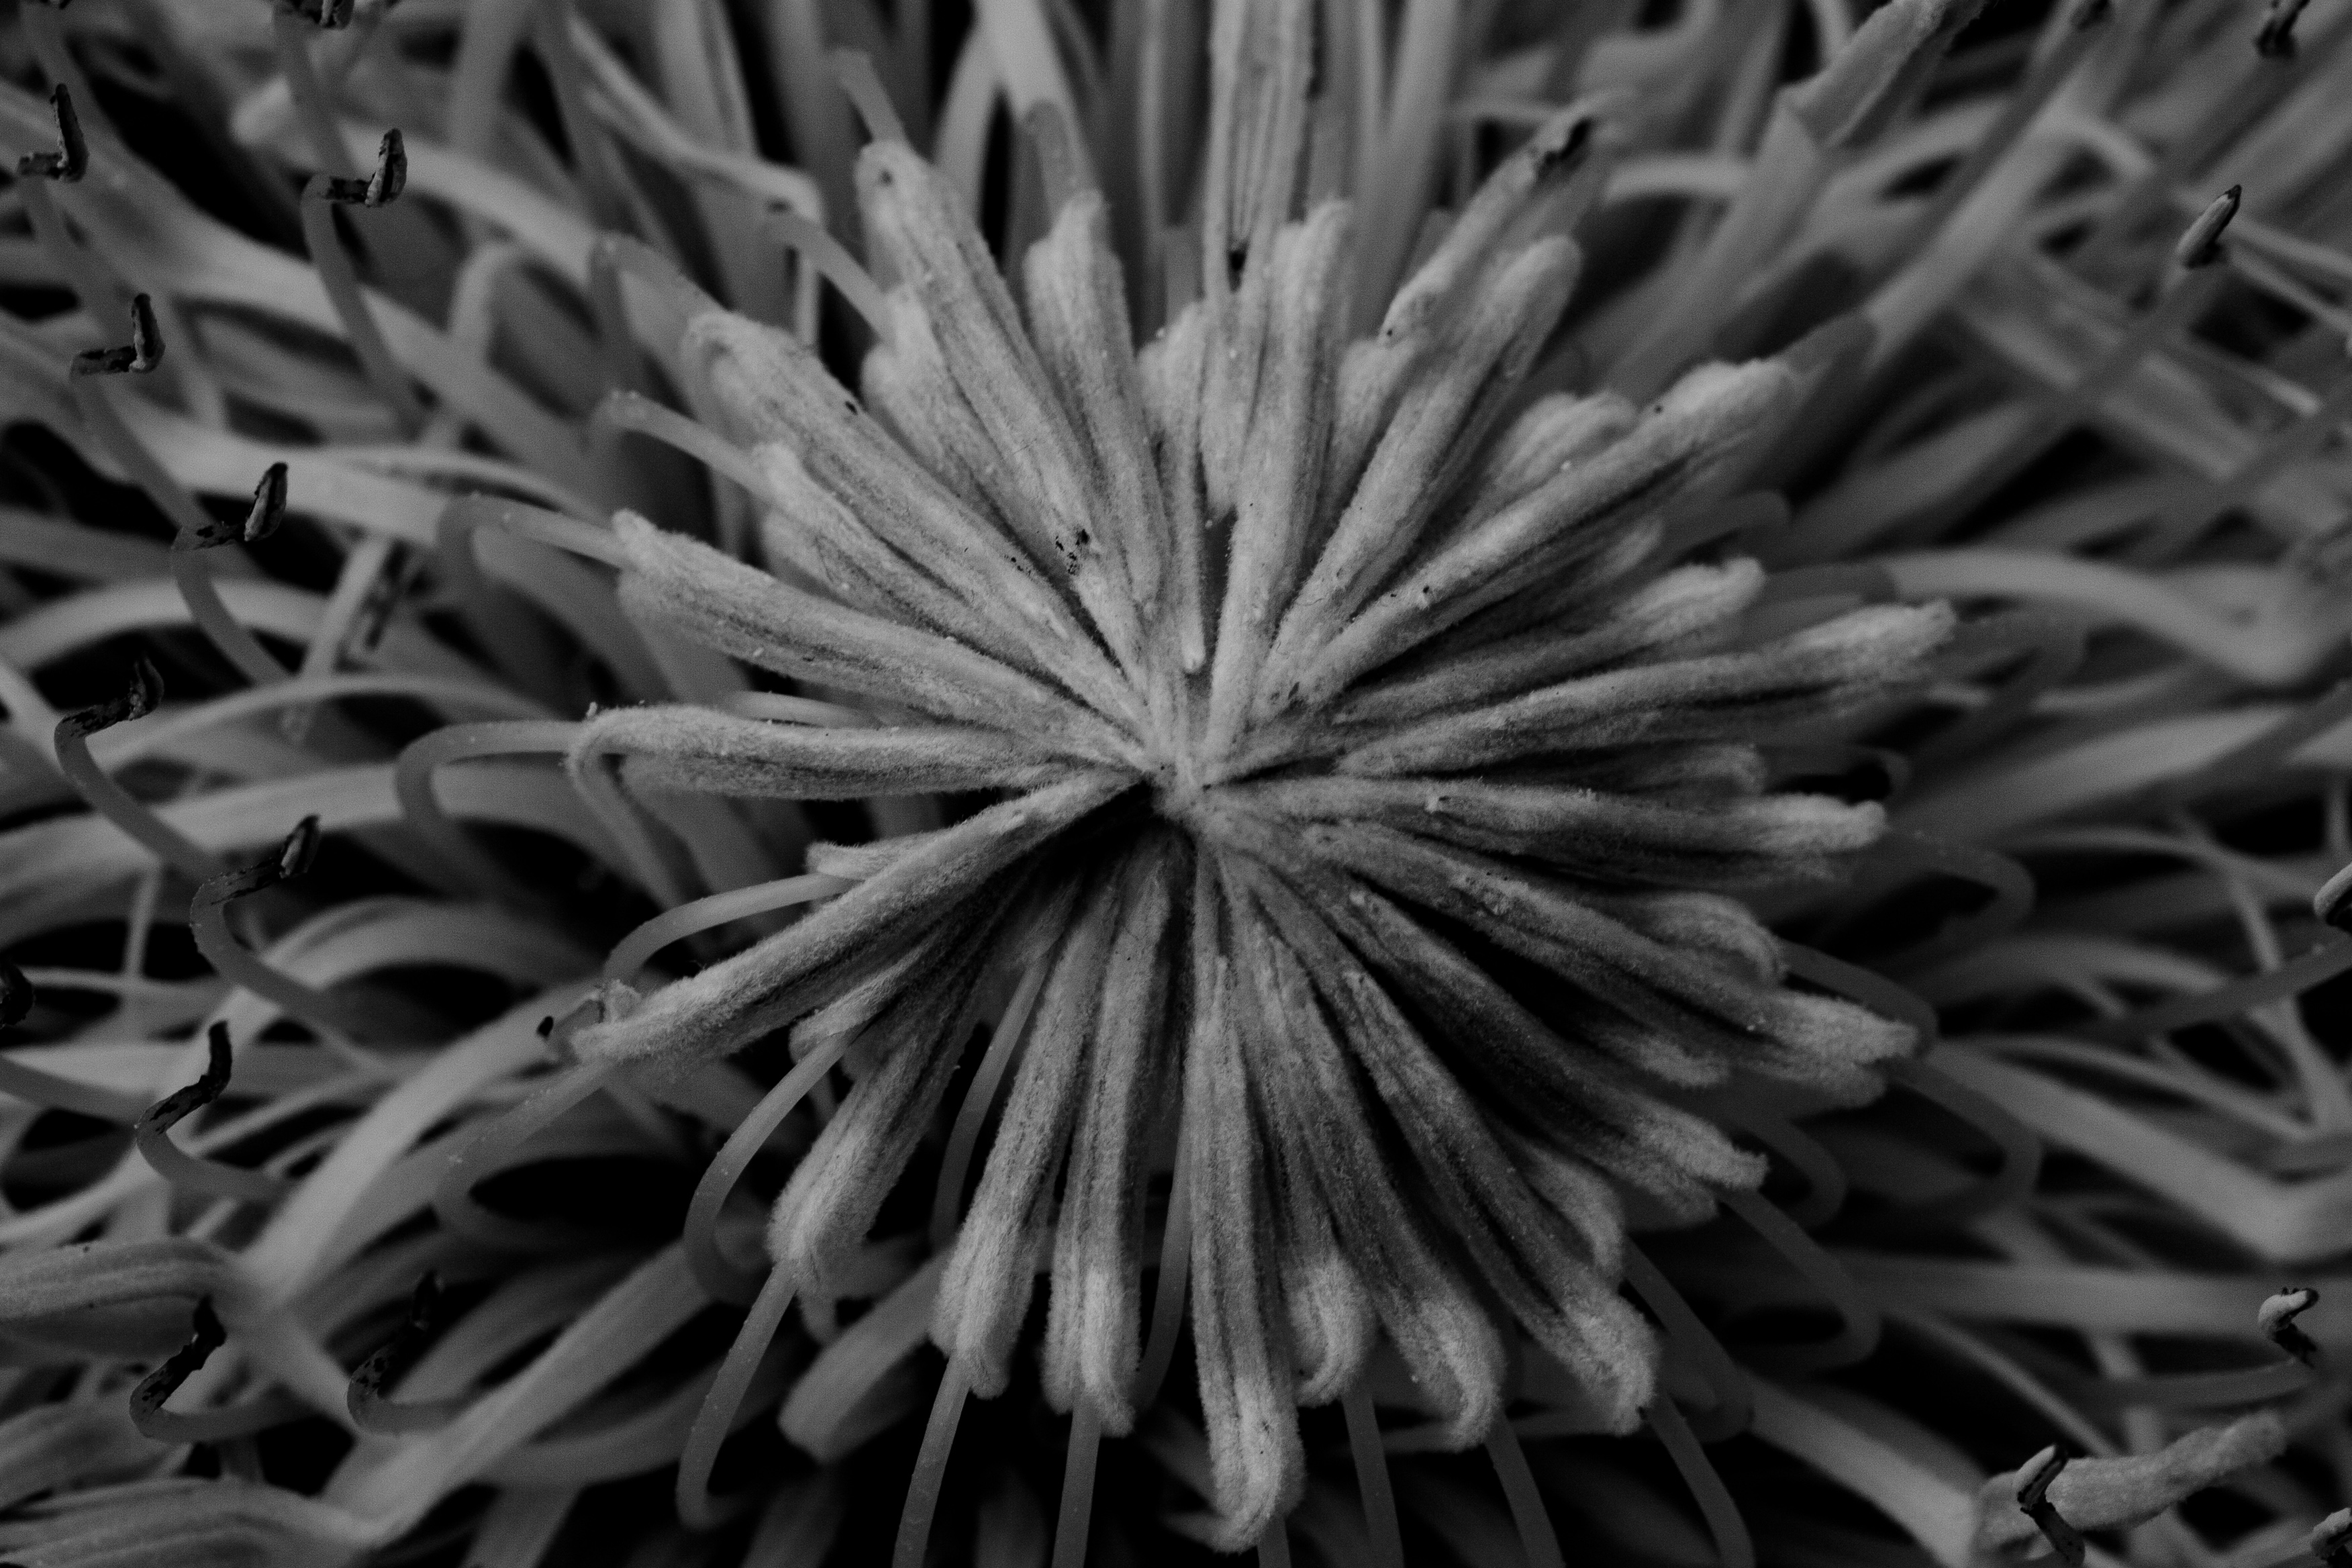
nature, branch, black and white, plant, white, photography, leaf, flower, petal, frost, botany, black, monochrome, flora, close up, symmetry, macro photography, monochrome photography, sunflower seed, thorns spines and prickles